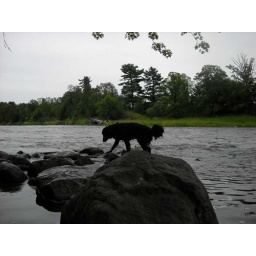
A black dog walks on rocks in the Mississippi river as the day dawns on 11 June 2010.